Is Paris Burning? (film)

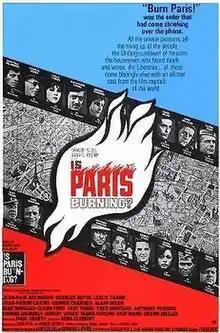
Theatrical release poster

Is Paris Burning? is a 1966 black-and-white epic war film about the liberation of Paris in August 1944 by the French Resistance and the Free French Forces during World War II. A French-American co-production, it was directed by French filmmaker René Clément, with a screenplay by Gore Vidal, Francis Ford Coppola, Jean Aurenche, Pierre Bost and Claude Brulé, adapted from the 1965 book of the same title by Larry Collins and Dominique Lapierre. The film stars an international ensemble cast that includes French (Jean-Paul Belmondo, Alain Delon, Bruno Cremer, Pierre Vaneck, Jean-Pierre Cassel, Leslie Caron, Charles Boyer, Yves Montand), American (Orson Welles, Kirk Douglas, Glenn Ford, Robert Stack, Anthony Perkins, George Chakiris) and German (Gert Fröbe, Hannes Messemer, Ernst Fritz Fürbringer, Harry Meyen, Wolfgang Preiss) stars.